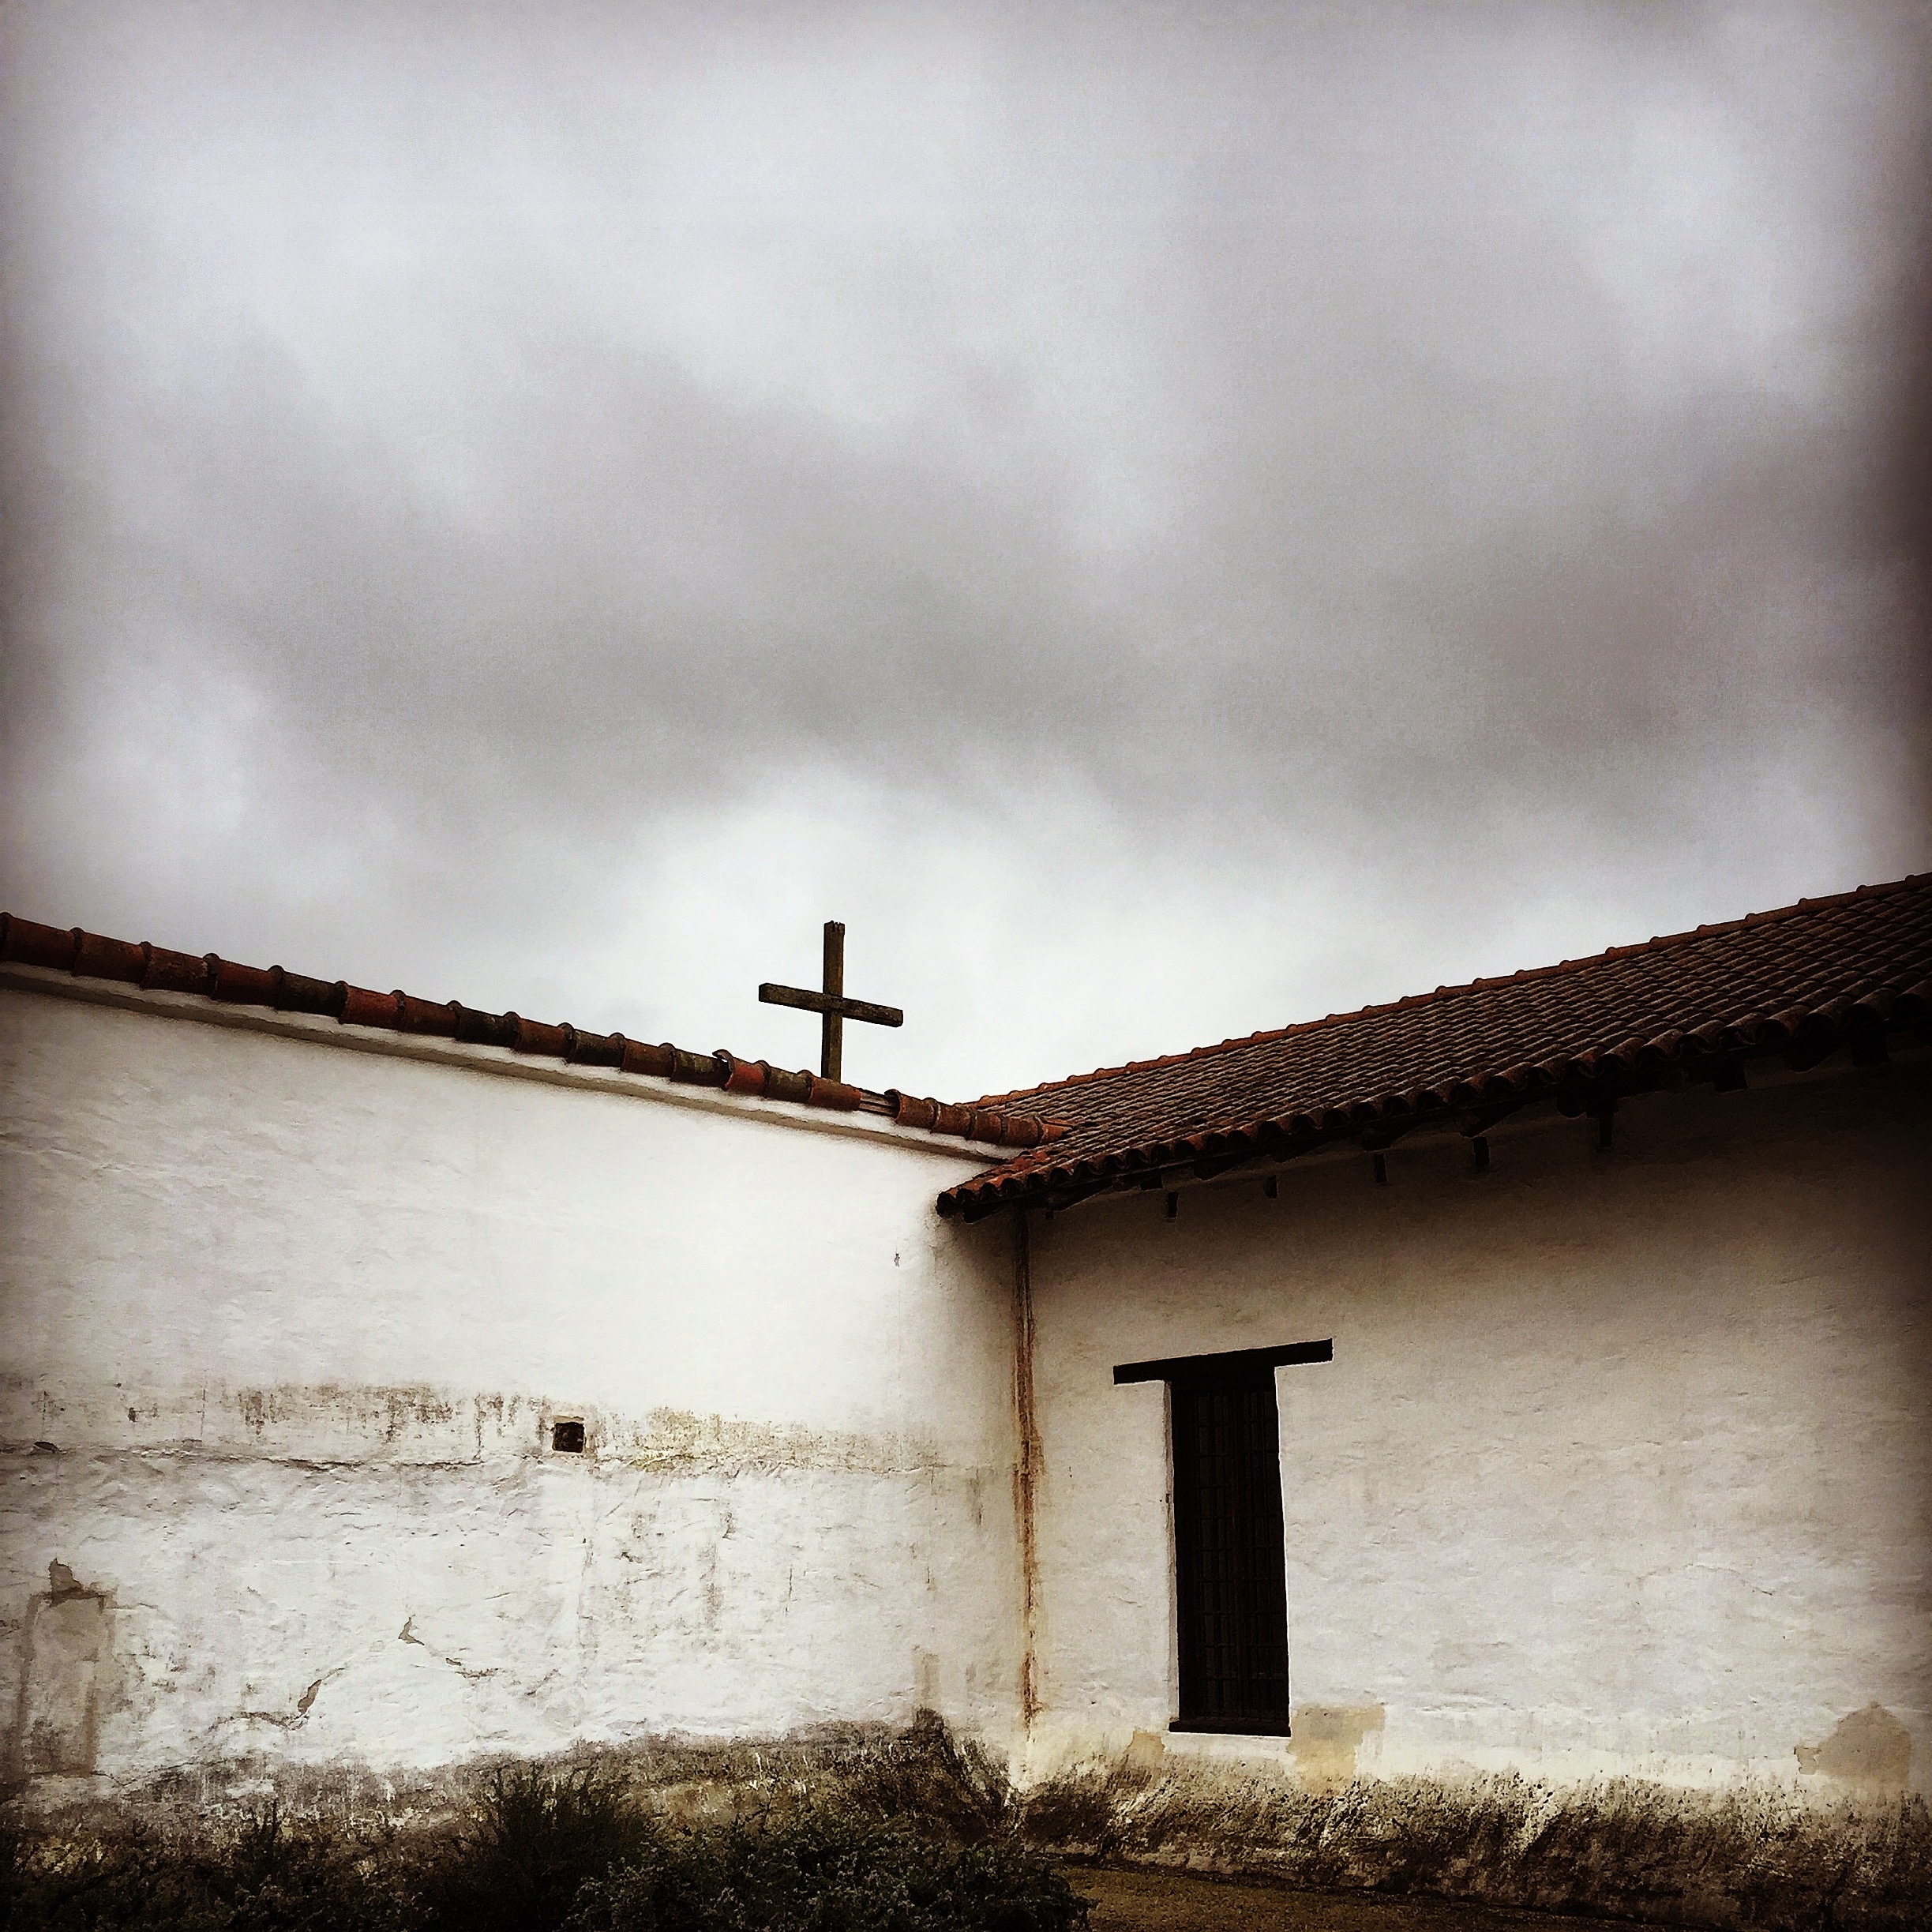
light, cloud, sky, white, house, sunlight, morning, wall, darkness